Clemson Tigers men's soccer

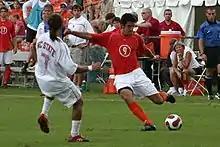
Clemson playing vs. NC State in September 2006

The 2006 team would make the round of 16, falling to eventual runner-up UCLA. The 2008 squad, despite not making the tournament, was one of only two teams in the country to defeat both national champion Maryland and national runner-up North Carolina during the season.